History of the Opera web browser

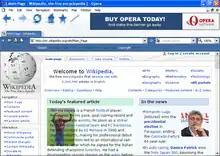
Opera 7.02

On January 28, 2003, Opera 7 was released, introducing the new "Presto" layout engine, with improved CSS, client-side scripting, and Document Object Model (DOM) support. Mac OS 9 support was dropped.